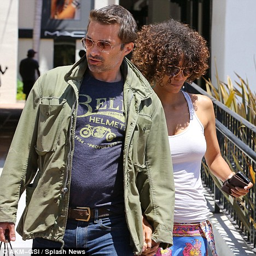
wild style : person wore her new curly extensions out in a free - flowing style